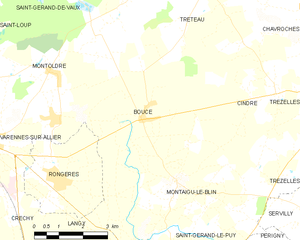
Carte des communes françaises: Boucé